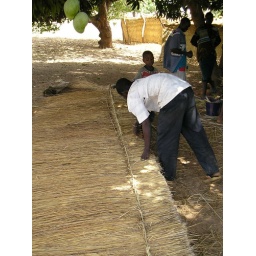
The boys tying grass rolls to layer over the frame